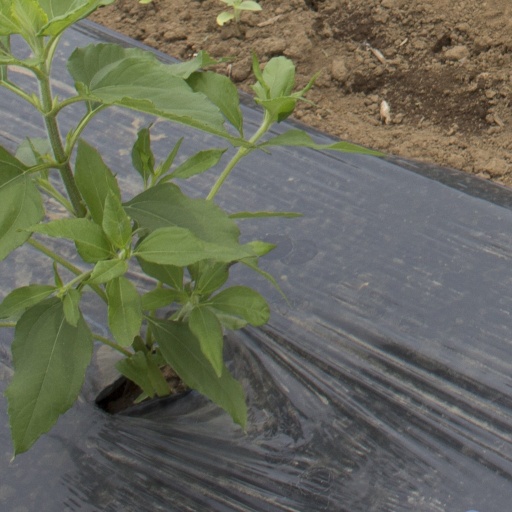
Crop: Jerusalem artichoke